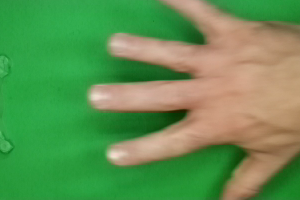
Label: paper